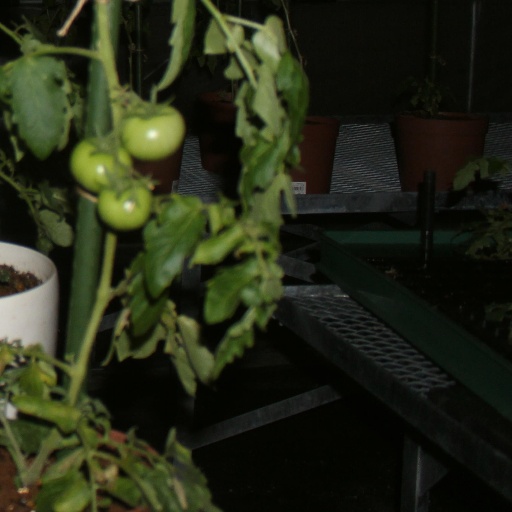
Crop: tomato